Lychee wine

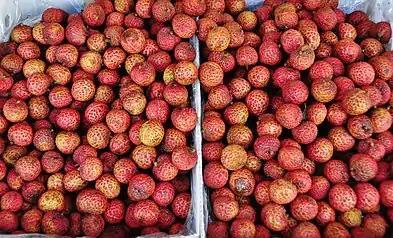
Lychee fruit in Chinatown Toronto

This is the formal classification for all Chinese wines. There are three categories: dry, semi-dry, semi-sweet. Classified by sugar content (g/L)